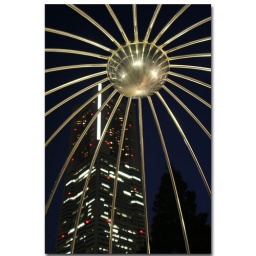
This is a roof of the summer house in front of Yokohama Museum of Art.